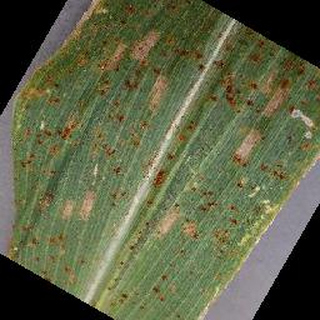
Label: corn_cercospora_leaf_spot